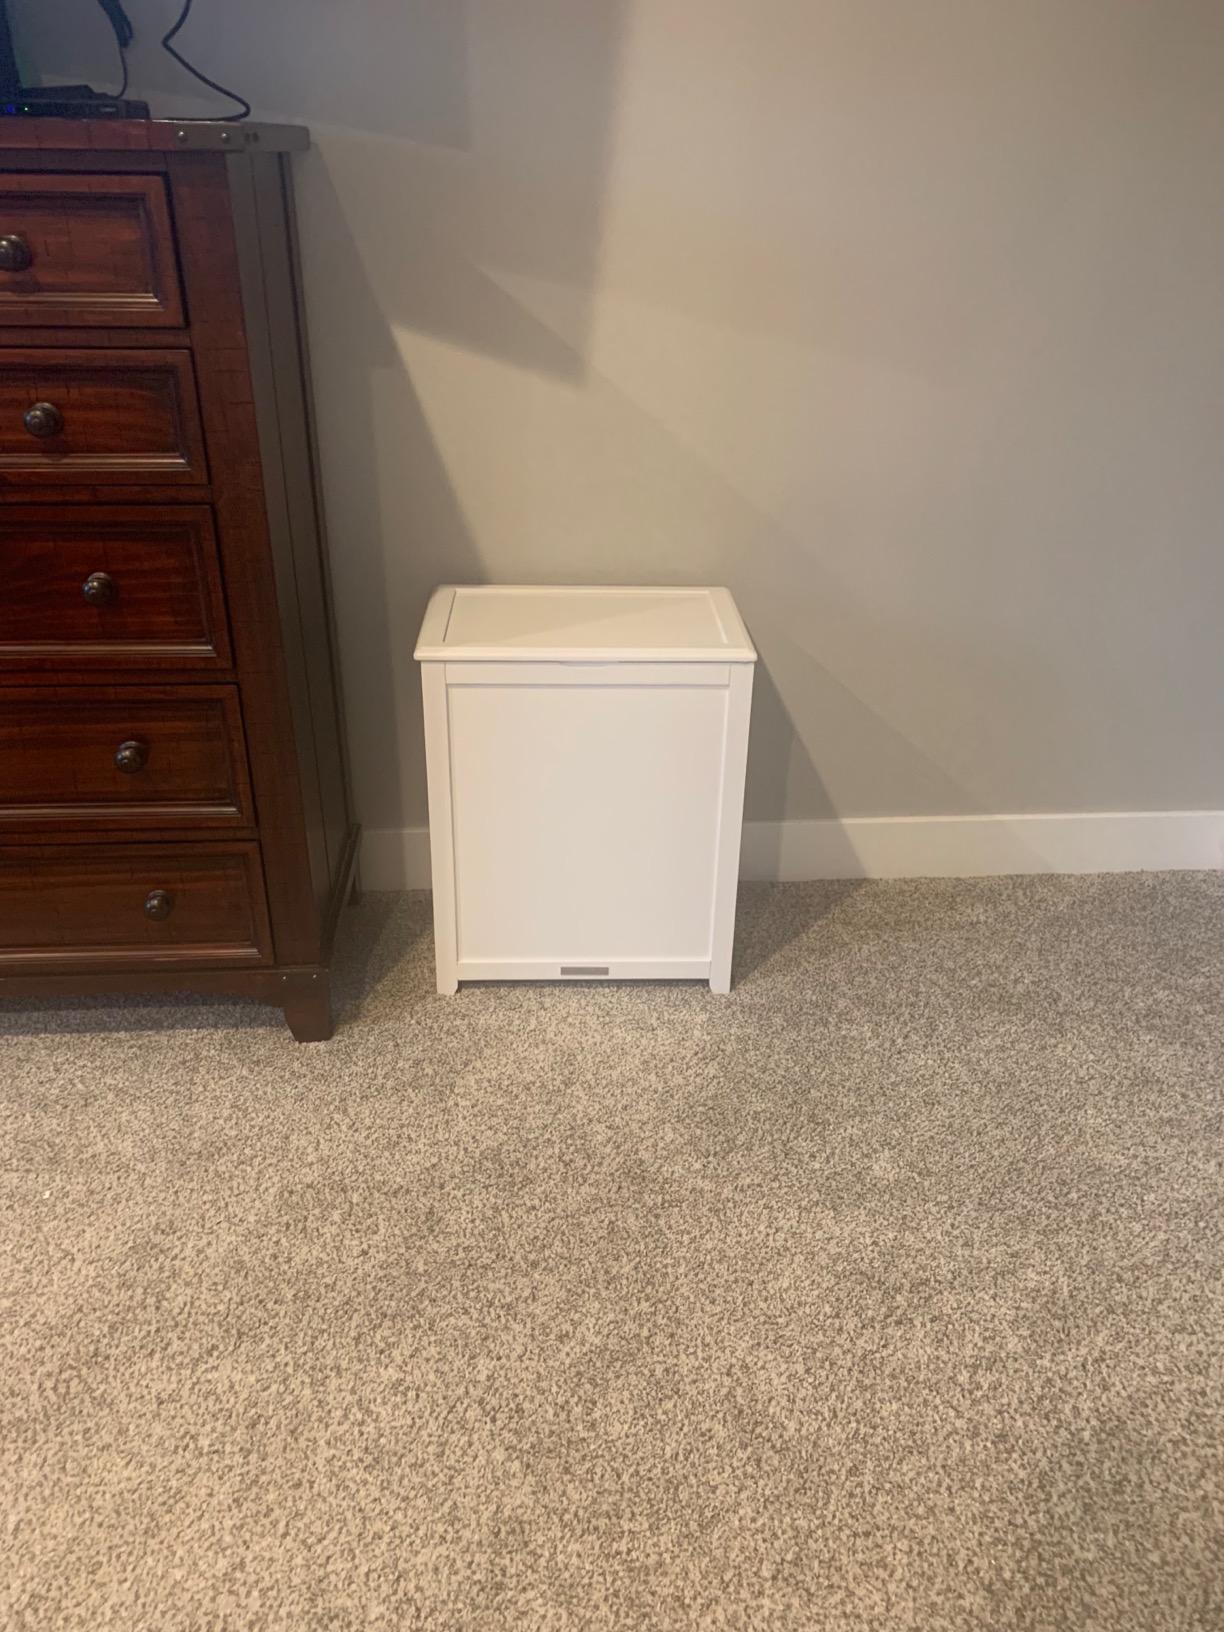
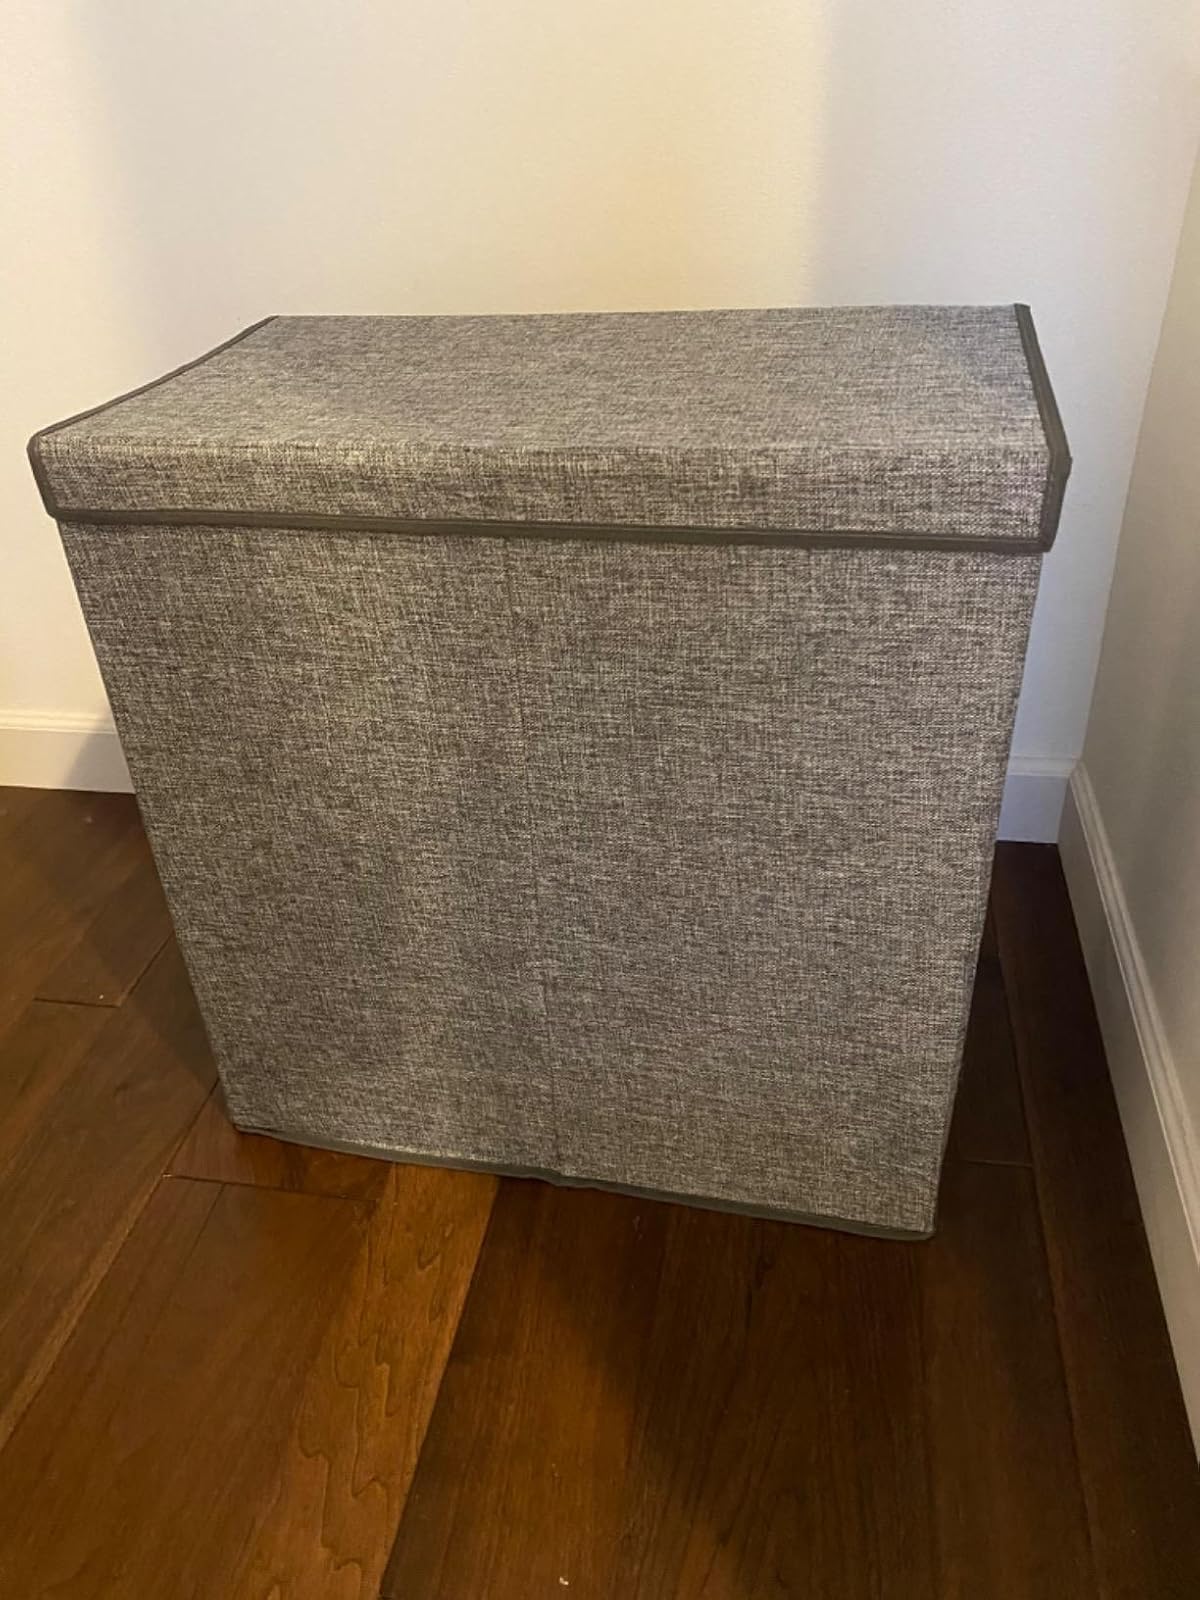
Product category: items_hamper
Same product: no